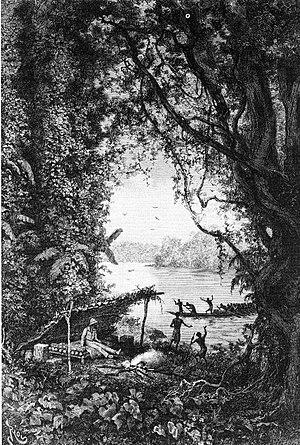
L'explorateur Pietro Savorgnan di Brazza et ses braves laptots (""braves piroguiers""), quelque part en Afrique.
Un laptot était un matelot indigène, parfois piroguier, porteur ou docker, à l'ère de la colonisation française, principalement sur le fleuve Sénégal ou le long de la côte sénégalaise, mais également sur le fleuve Niger ou encore dans d'autres ports africains.
11 janvier : départ de Lambaréné de l’expédition de Savorgnan de Brazza sur l’Ogooué et le fleuve Congo.